Small nucleolar RNA SNORD81

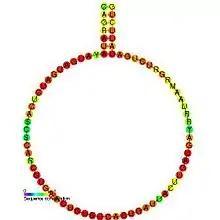
Predicted secondary structure and sequence conservation of SNORD81

In molecular biology, U81 (also sometimes called Z23 snoRNA) is a member of the C/D class of snoRNA which contain the C (UGAUGA) and D (CUGA) box motifs. U81 acts as a guanine methylation guide and is found in intron 11 of the gas5 gene in mammals.